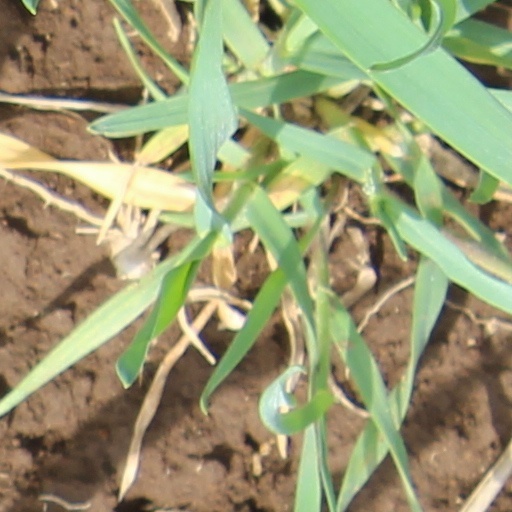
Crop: wheat